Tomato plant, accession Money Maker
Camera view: horizontal (90 deg, fisheye); turntable rotation: 270 degrees
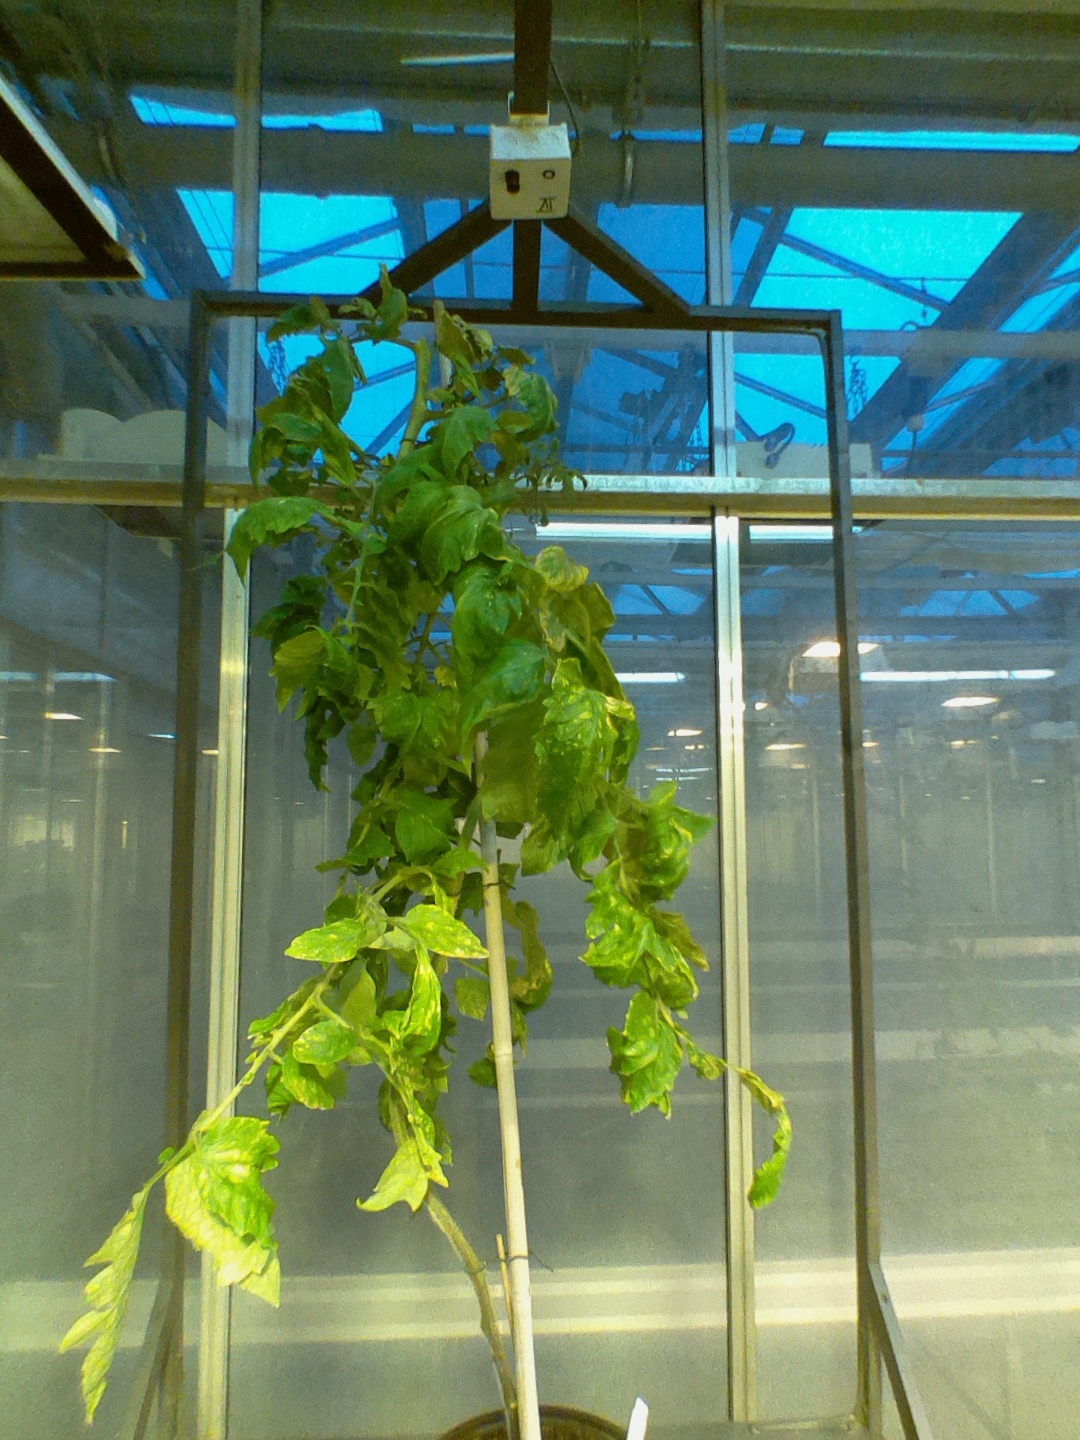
BBCH growth stage 77: 70%-80% of final fruit size